Caffè Gambrinus

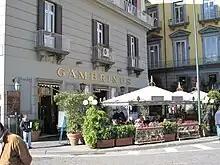
Facade on via Chiaia

The coffeehouse was founded in 1860 by Vincenzo Apuzzo, whose dream was to make his club the most important of the newborn Italy and he succeeded because he became the official supplier of the Real Casa. The next owner, Mario Vacca, beginning in 1889–1890, commissioned refurbishment and reconstruction using the architect Antonio Curri, and commissioned painted decoration from numerous contemporary artists including Luca Postiglione, Pietro Scoppetta, Vincenzo Volpe, Attilio Pratella, Giuseppe De Sanctis, Giuseppe Casciaro, Gaetano Esposito, Vincenzo Migliaro, Vincenzo Irolli, Eduardo De Filippo and Vincenzo Caprile. Their artwork still graces the elegant Art Nouveau interiors, which evoke the spirit of the Belle Epoque.